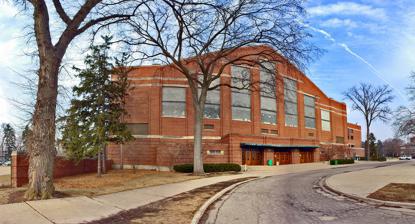
Building: Jenison Fieldhouse
Country: United States of America
Year built: 1940
Arena at Michigan State University, US Jenison Fieldhouse Rear of Jenison Fieldhouse in 2006 Location 248 Jenison Field House, East Lansing, 48824 Owner Michigan State University Operator Michigan State University Capacity 6,000 (current) 10,004 (previous) 12,500 (1940–early 1970s) Opened 1940 Tenants Michigan State Spartans (wrestling, track and field, volleyball , gymnastics) Jenison Fieldhouse (alternately referred to in university publications as Jenison Field House ) is a 10,004-seat, later reduced to 6,000-seat, multi-purpose arena in East Lansing, Michigan . The arena opened in 1940 and was named for alumnus Frederick Cowles Jenison, whose estate, along with PWAP funds, funded the building. It was home to the Michigan State University Spartans basketball team before they moved to Breslin Center in the fall of 1989. Previously Michigan State College (MSC) basketball had played home games at Demonstration Hall and the IM Circle (then known as College Gymnasium) buildings. Seating capacity at Jenison was rated at 12,500 from its opening until the early 1970s when rulings by the state fire marshal reduced the limit to 9,886 (later recalculated at 10,004). Standing-room only admissions allowed some Jenison crowds to exceed 15,000 in the 1940s, but rated capacity was rarely exceeded after 1950. The venue is most famous for its 1978–79 NCAA champion basketball team, which included Earvin "Magic" Johnson , and was coached by Jud Heathcote . Michigan State also qualified for the Final Four in 1957, and Jenison also hosted the 1963 NCAA basketball tournament Mideast Regionals. A plaque outside the arena commemorates one of the 1963 regional semifinals; the " Game of Change ", in which a segregated Mississippi State team played and lost to the eventual national champion, an integrated Loyola team. The losing Maroons (now known as the Bulldogs) had defied a court order prohibiting them from leaving the state to play an integrated team. The game is now seen as a watershed moment in the intersection of civil rights and sports during the Civil Rights Movement . The three-story building's architecture is late art deco , with a monumental entrance that includes three reliefs of a baseball player, basketball player, and football player above the three main doors. Locker room facilities at Jenison have also been used for Spartan baseball and softball teams, which compete at the adjacent outdoor venues Kobs Field and Old College Field. During its first 30 years of service, Jenison Fieldhouse featured a dirt surface, with a hardwood basketball court elevated about a foot over floor level. The building was also used for indoor track and occasionally as an indoor football practice facility. A Tartan indoor track and basketball floor surface was installed in 1970, although a portable hardwood floor was used for basketball games from 1980 to 1989. Following the move of Spartan basketball teams to the Breslin Center , Jenison Fieldhouse was reconfigured and renovated to host numerous other university athletic activities. The Fieldhouse is currently where the gymnastics, wrestling, and indoor track and field teams compete. It is also the second home for the women’s volleyball team when there is a conflict at the Breslin Center. It also contains Athletic Department offices. The fieldhouse's interior in 2008 References